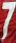
Number: 7